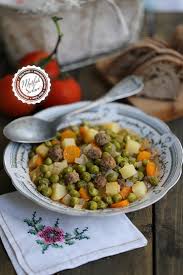
Label: pea_meal